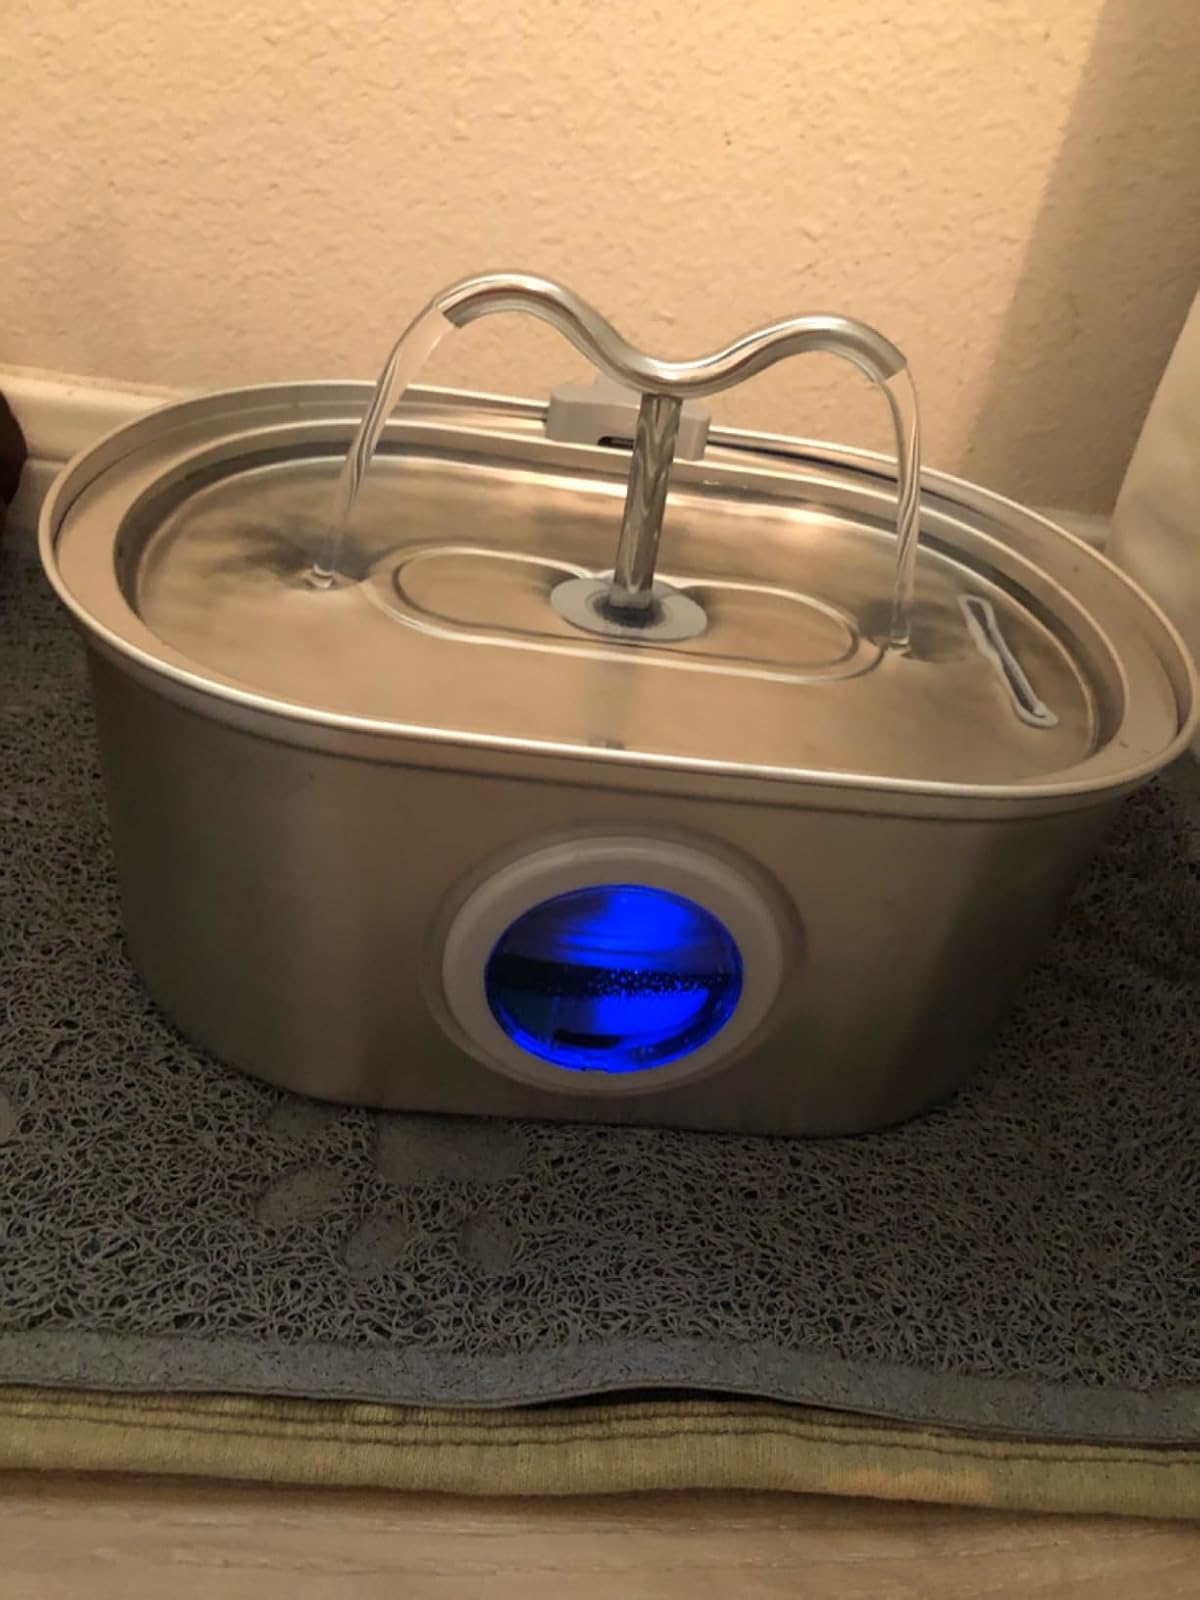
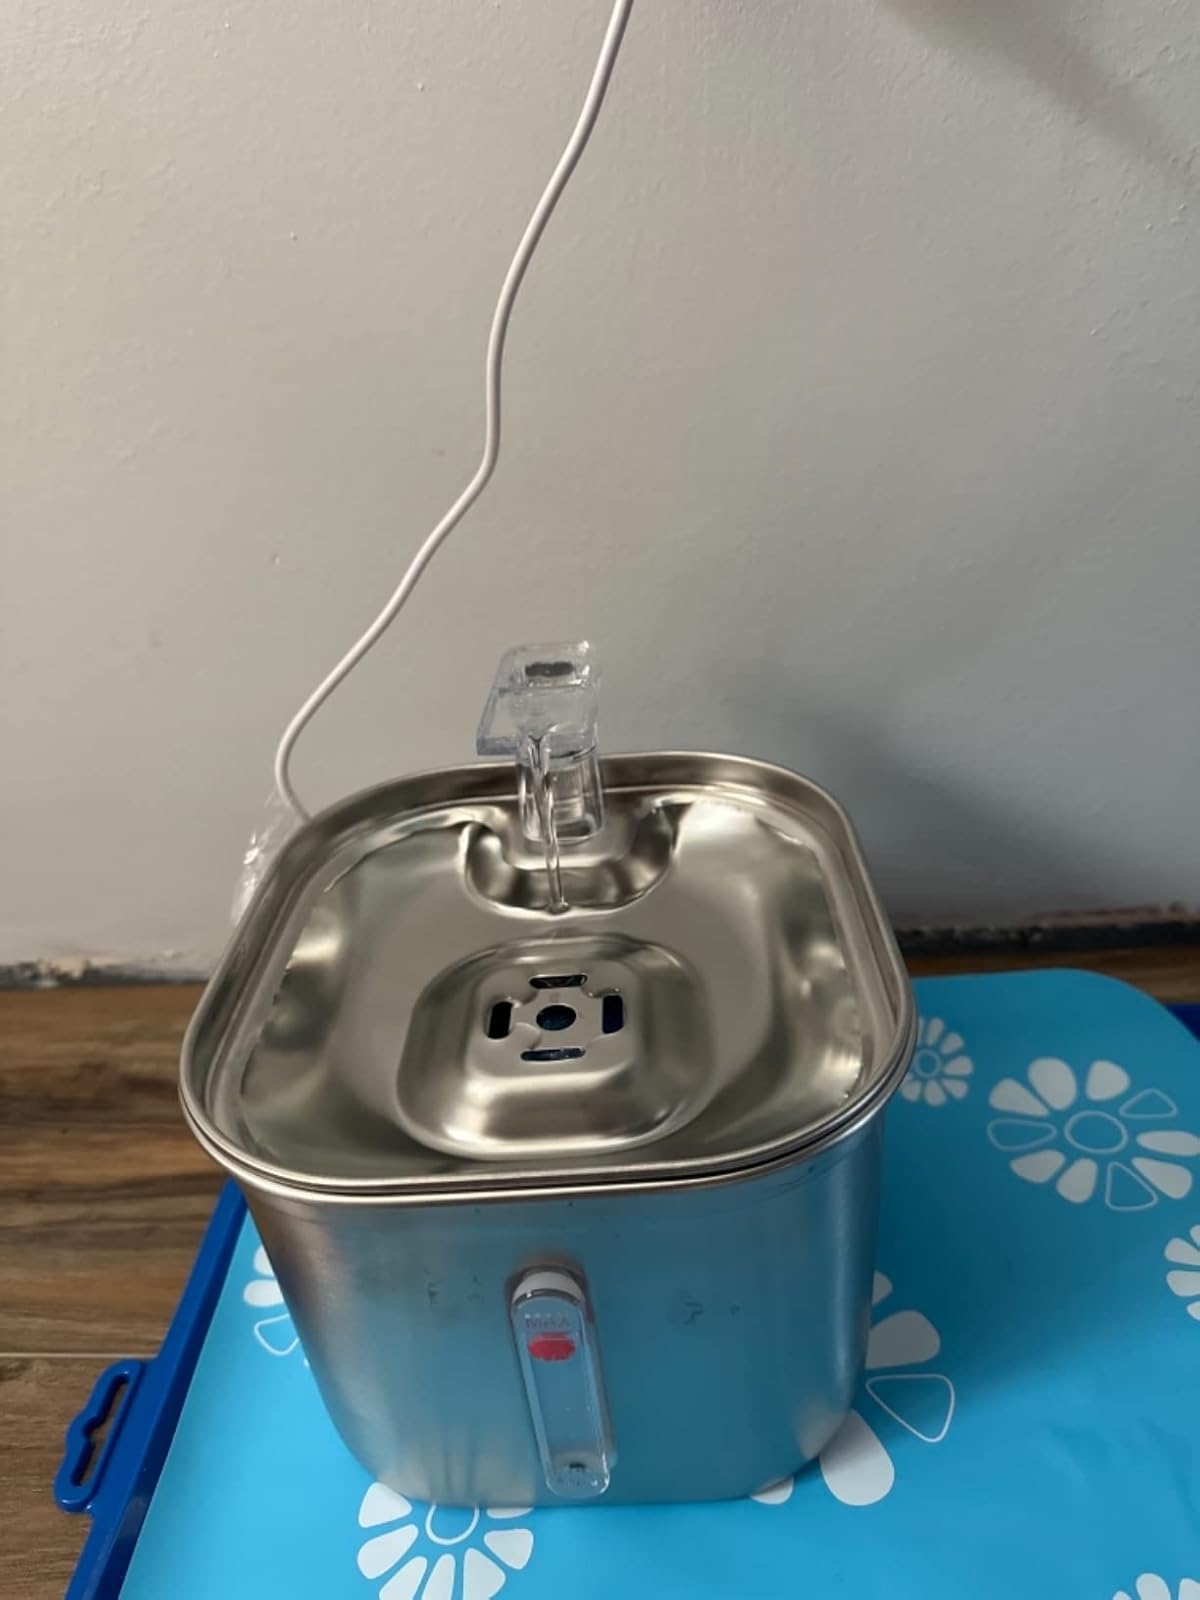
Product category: items_bowl
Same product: no